Montiferru

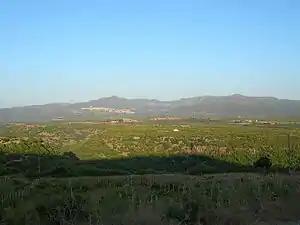
The Montiferru at Cuglieri.

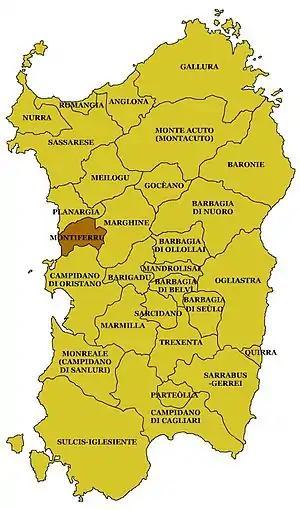
Location of Montiferru in Sardinia.

Montiferru is a historical region of central-western Sardinia, Italy. It takes its name from the eponymous extinct volcano massif, whose main peak is the Monte Urtigu (1,050 m). Extending for some 700 km, the massif had originally a maximum elevation of c. 1,600/1,700 m, later reduced due to erosion.